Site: saxony
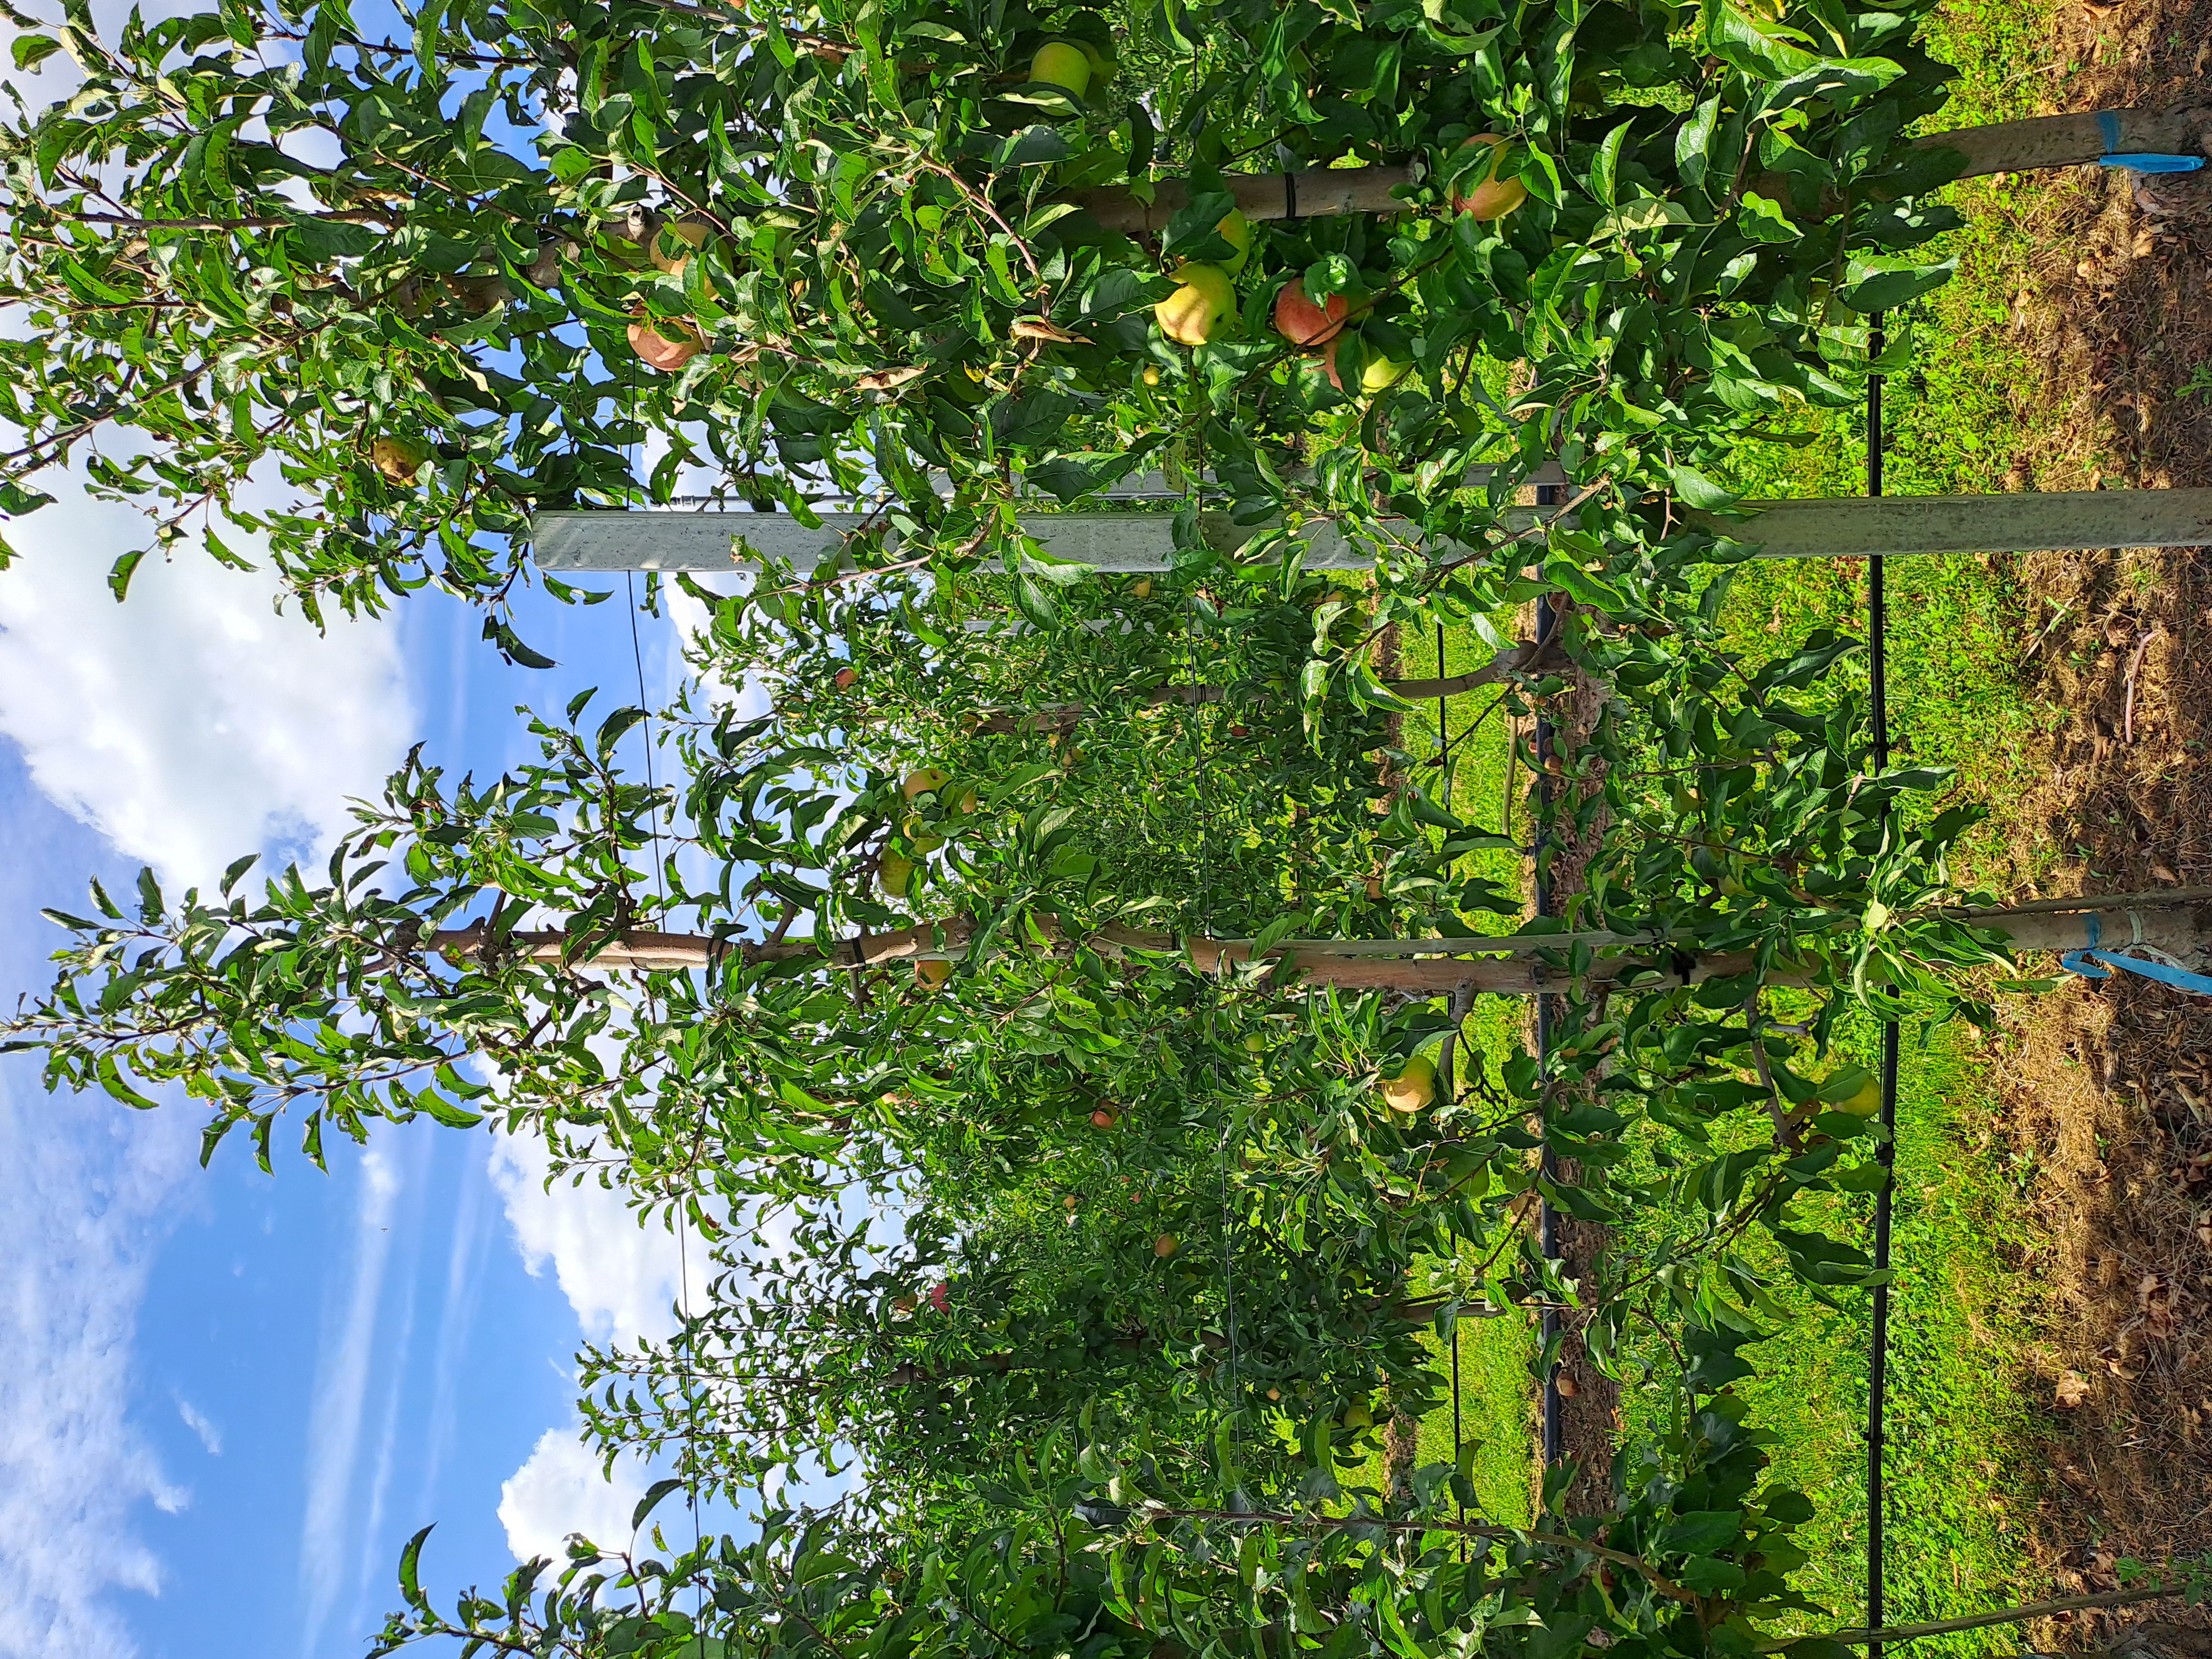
Growth stage (BBCH 85): Maturity of fruit and seed